Hardman & Co.

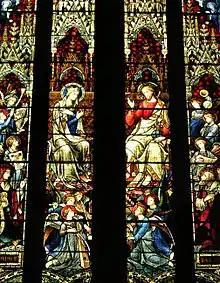
"The Coronation of the Blessed Virgin" from the east window of St Mary's Cathedral, Sydney

The most famous building that the Hardmans made glass for was the new Houses of Parliament in London, for which Pugin was the interior designer. Pugin employed the Scottish firm of Ballantine and Allen to manufacture the windows that he designed for the House of Lords, but all the rest were made by Hardmans, who have maintained their relationship with that building, repairing and replacing glass damaged or destroyed during World War II.